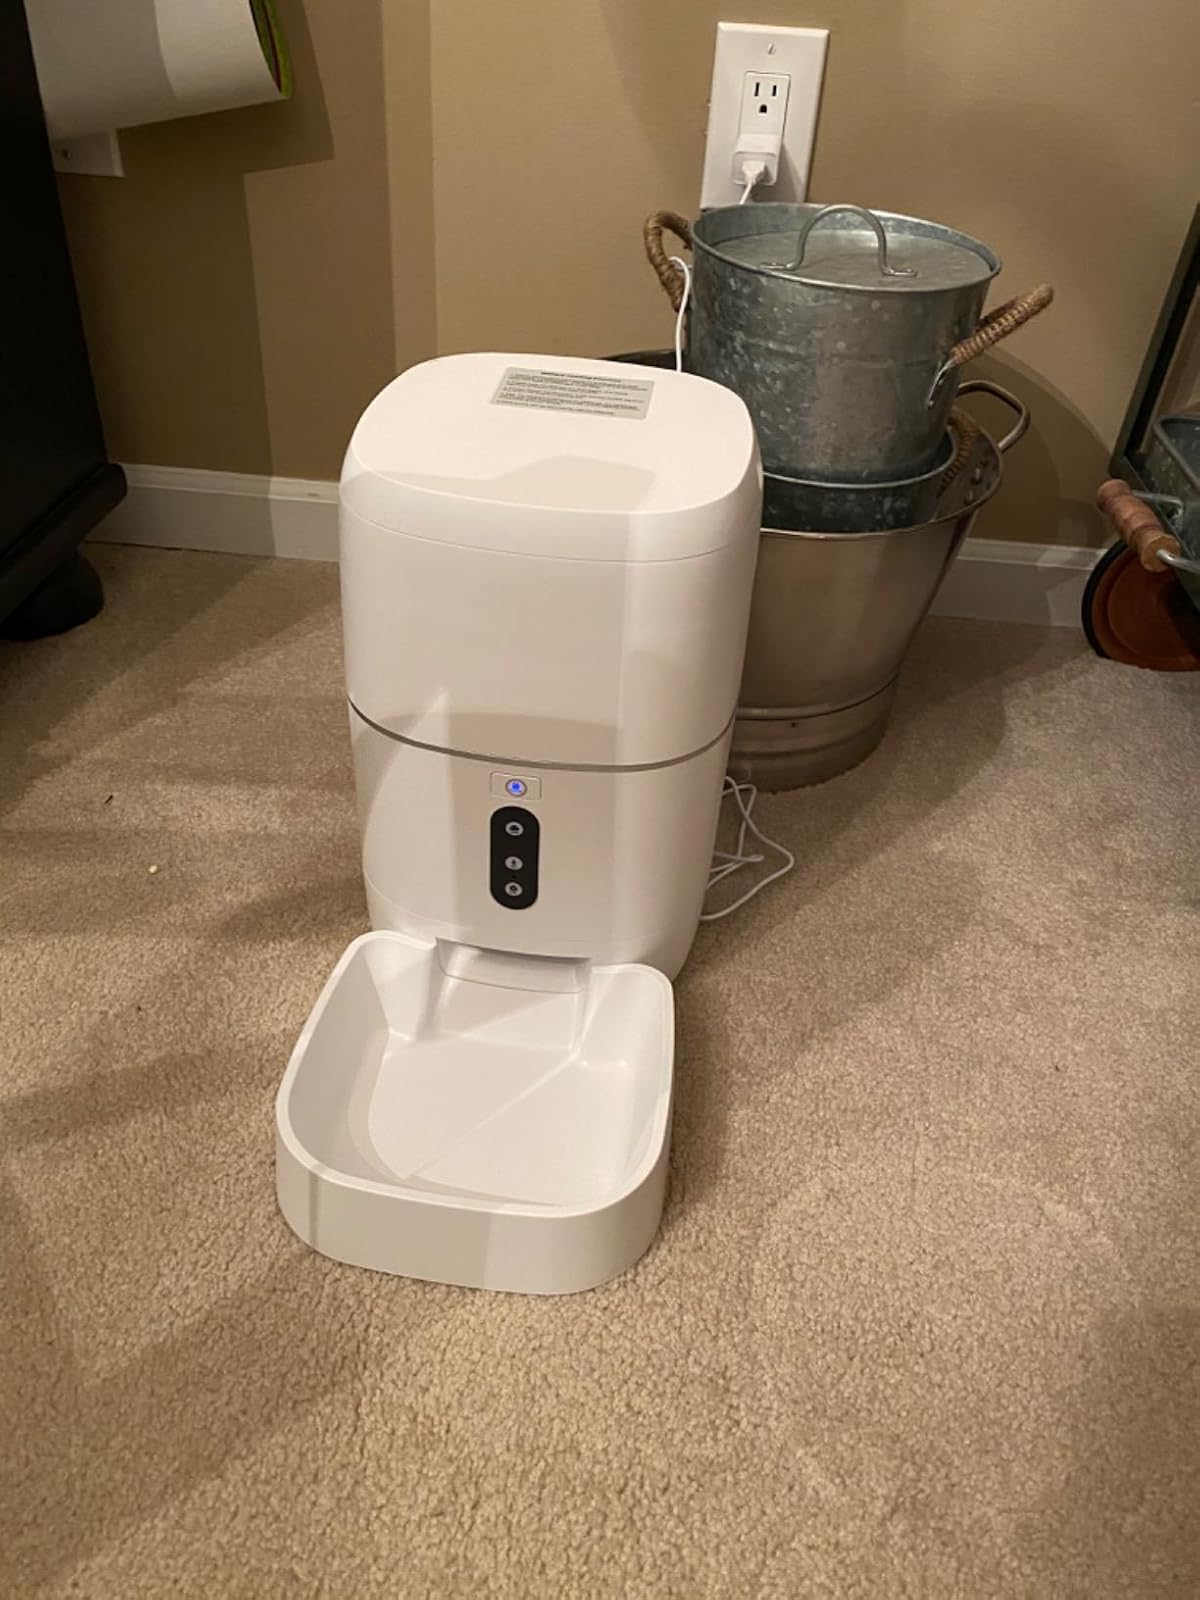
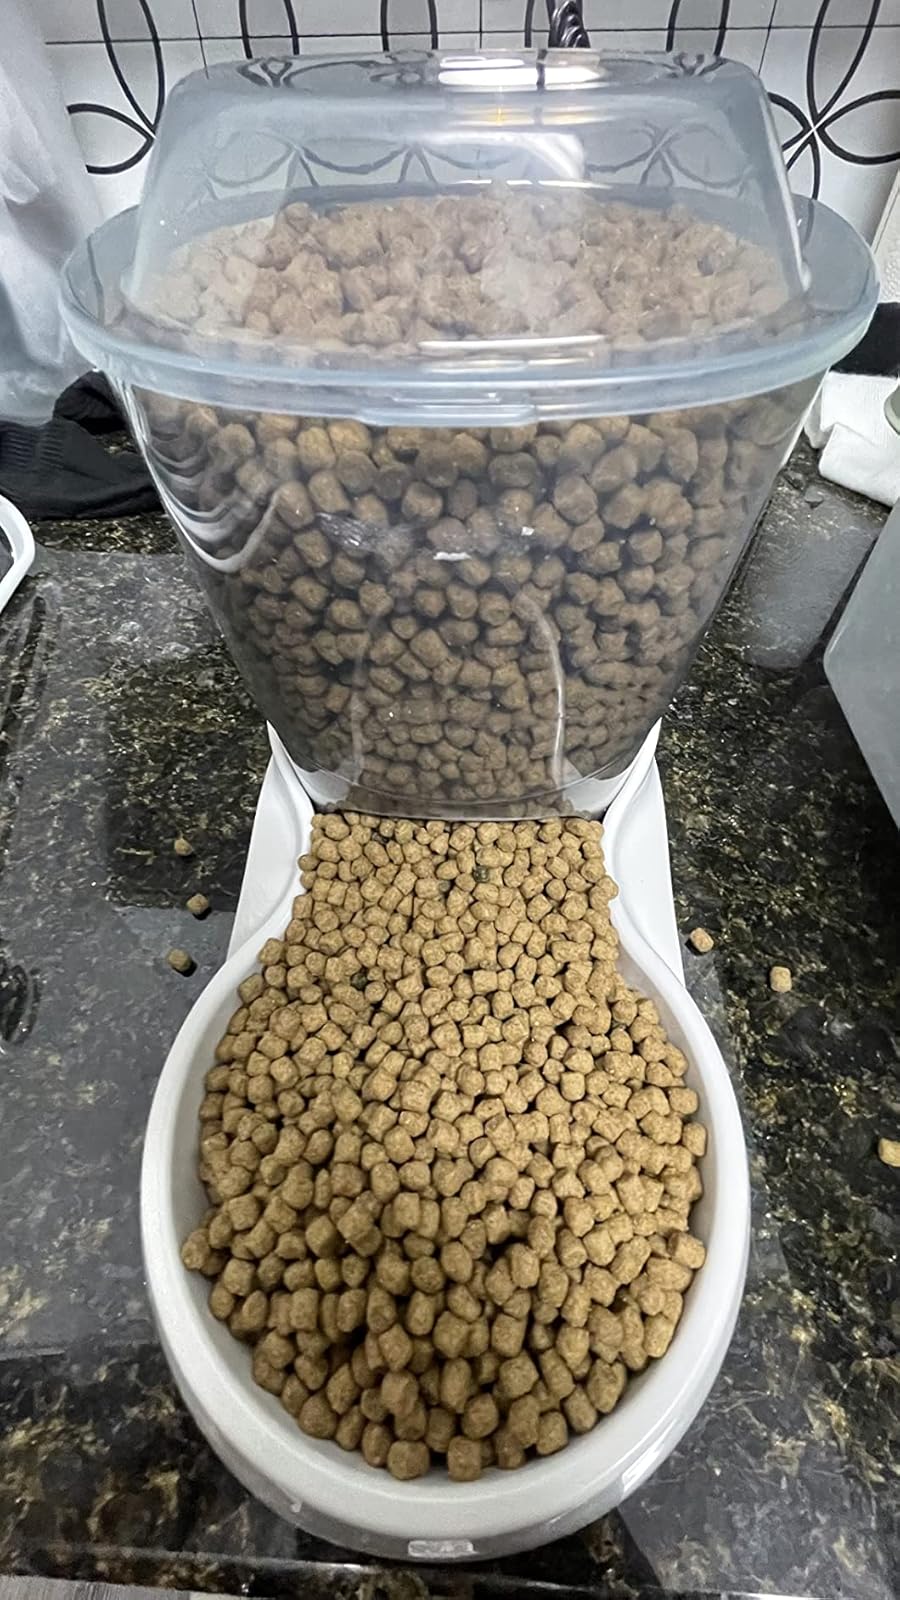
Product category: items_feeder
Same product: no